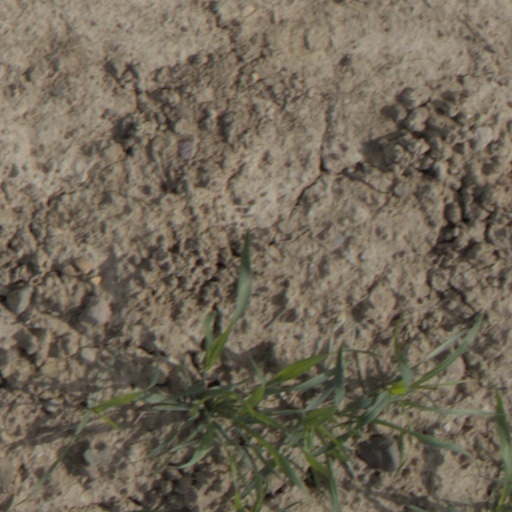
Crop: wheat